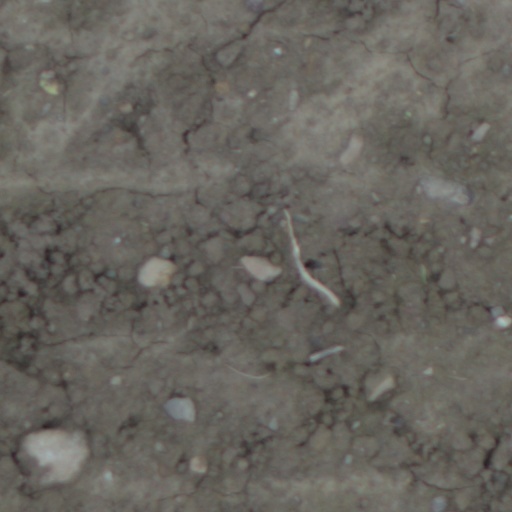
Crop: wheat